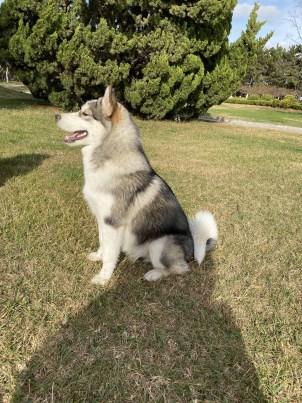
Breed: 1160-n000003-Siberian_husky